X League (women's football)

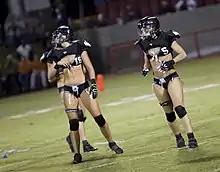
Los Angeles Temptation players, 2009

For the 2010–2011 season, the LFL added new franchises in Orlando and Baltimore, while the New York Majesty and Denver Dream suspended operations. The 2011 Lingerie Bowl was held in Las Vegas, Nevada, on February 6, 2011. The Western Conference champion Los Angeles Temptation defeated Eastern Conference champion Philadelphia Passion, 26–25.